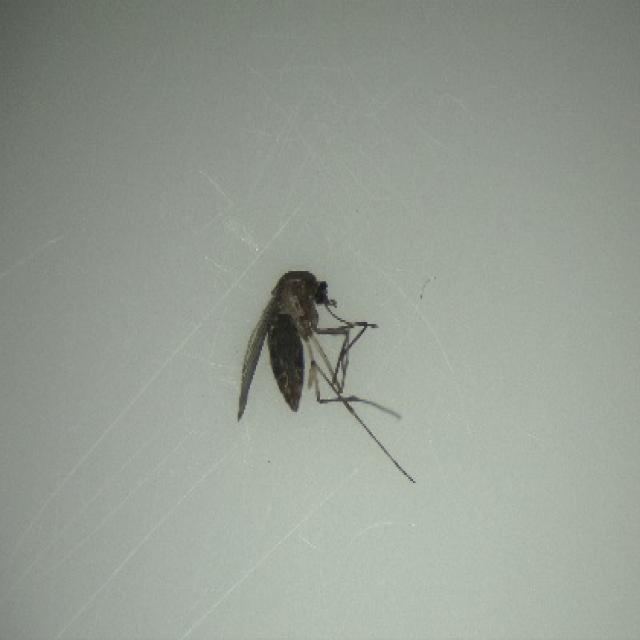
Species: culex_tritaeniorhynchus